The Cave (2019 Thai film)

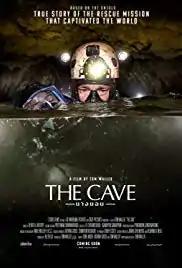
Theatrical release poster

The Cave (known in Thai as Nang Non) is a 2019 Thai action-drama film about the 2018 Tham Luang cave rescue in Chiang Rai Province, Thailand, written and directed by Tom Waller and co-produced by Waller and Allen Liu. The story is written from the points of view of several individuals involved in the rescue operation, and features cave diver Jim Warny and others as themselves. The film premiered at the 2019 Busan International Film Festival, and was released in Thailand on 21 November. It had a re-edited release in 2022 as Cave Rescue.